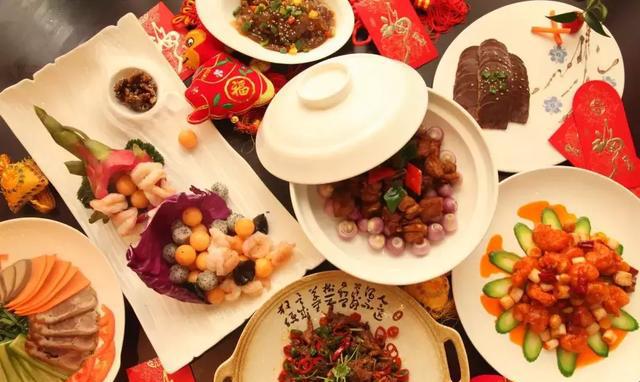
Label: trash